Uummannaq Island

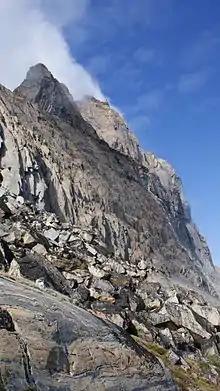
Uummannaq Mountain: eastern wall in profile

The entire island is rocky, with the southern half progressively rising in altitude in the northern direction, towards the Uummannaq Twin Peaks mountain. The area south of the geographical center of the island is a plateau of folded granite hills, dotted with tiny ponds. The plateau falls into the surrounding waters with steep cliffs crevassed with couloirs. The northeastern coast under the walls of the mountain features a large cone of loose scree. Movement on the outskirts of the interior is restricted to mountaineering.